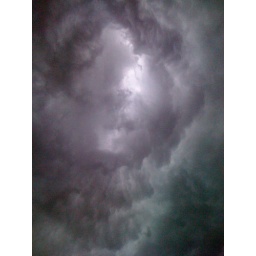
Lethbridge thunderstorm cloud formation directly above my house - Incredible.